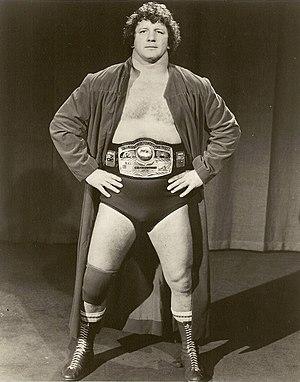
Terrance « Terry » Funk est un catcheur américain.